MCI J-Series

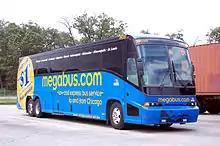
A 102-EL3 coach. The design of this coach series inspired the J-Series.

In 1998, MCI introduced the 102-EL3. Also known as the "Renaissance", it was a new coach introduced to compete with the Prevost H-Series. The E-Series featured an all new body (designed by Designworks) and it introduced many new features such as a curved stepwell, a steerable tag axle, electronically controlled air suspension and disc brakes. Due to the rushed development of the E-Series, some of the coach's features were unreliable at the beginning prompting MCI to develop a companion coach model. In 2001, the 102-EL3 was renamed to the E4500 bringing it in line with MCI's new nomenclature for their coaches.